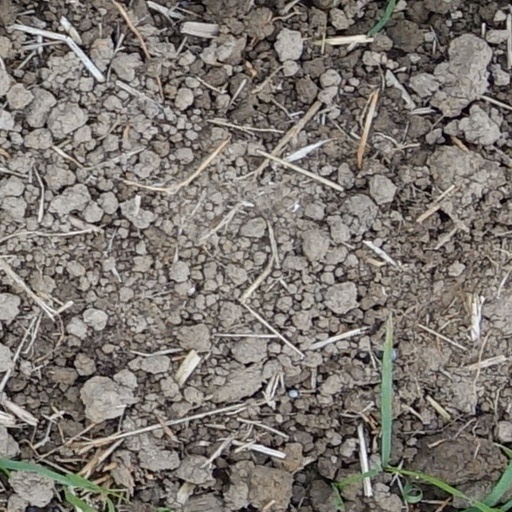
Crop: wheat